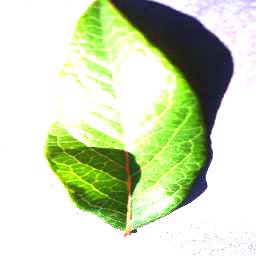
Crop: blueberry
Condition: healthy